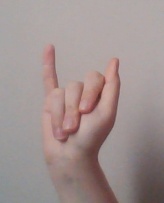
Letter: meem